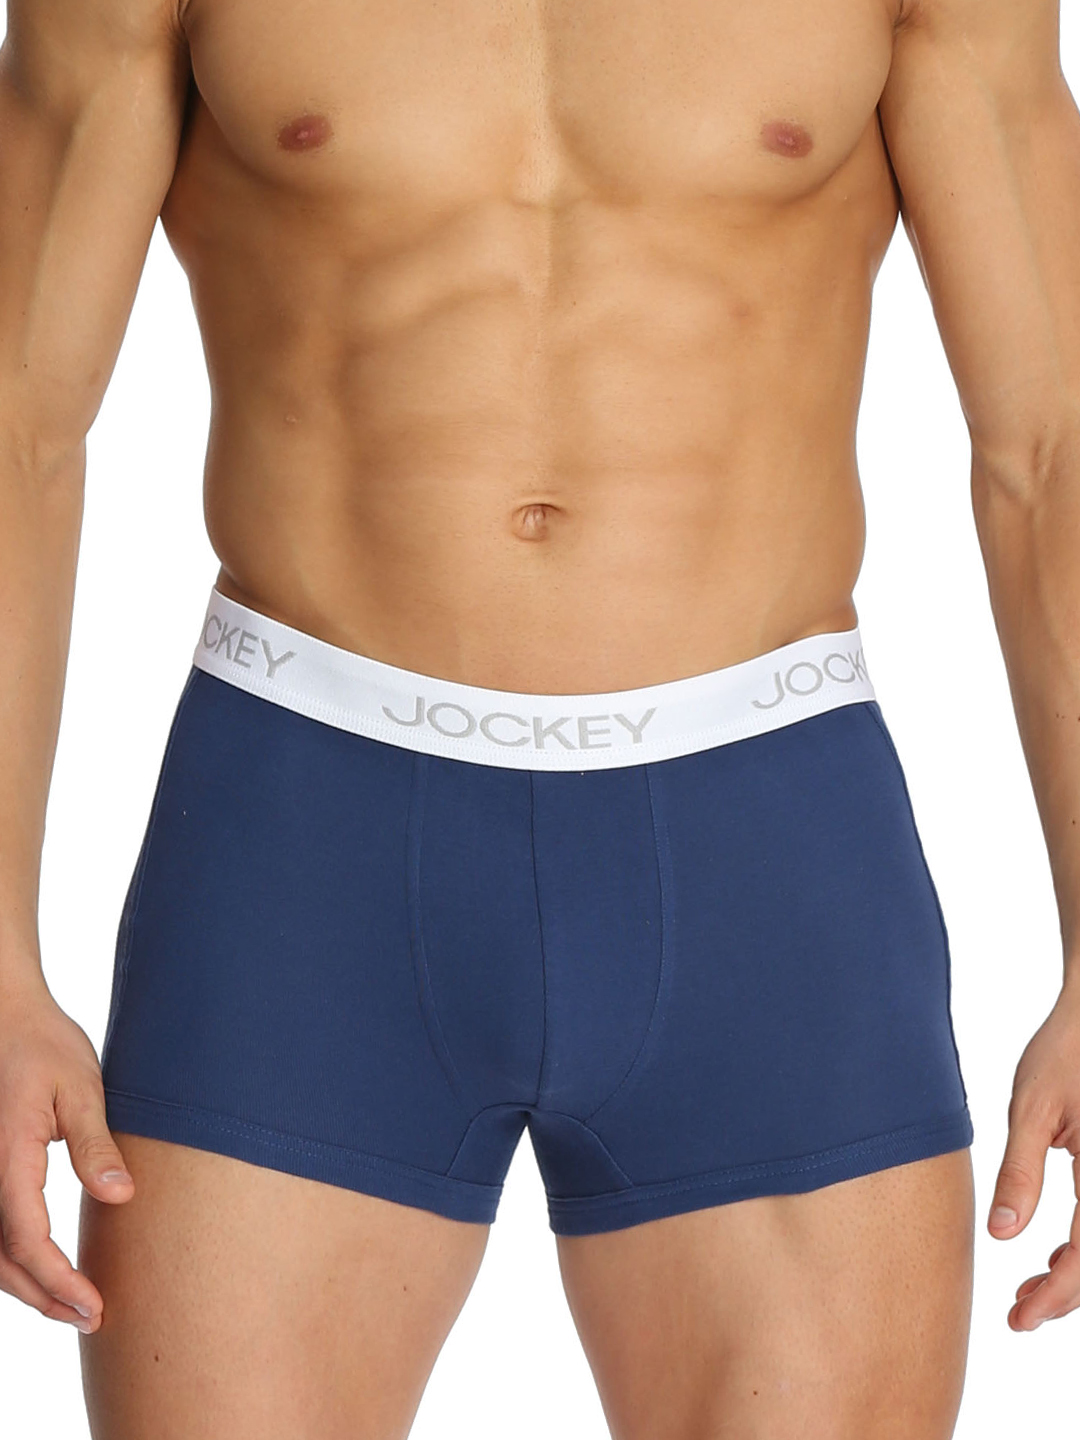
Jockey ELANCE Mens Blue Trunks 1015
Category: Apparel / Innerwear / Trunk
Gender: Men
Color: Blue
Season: Summer 2016
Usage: Casual